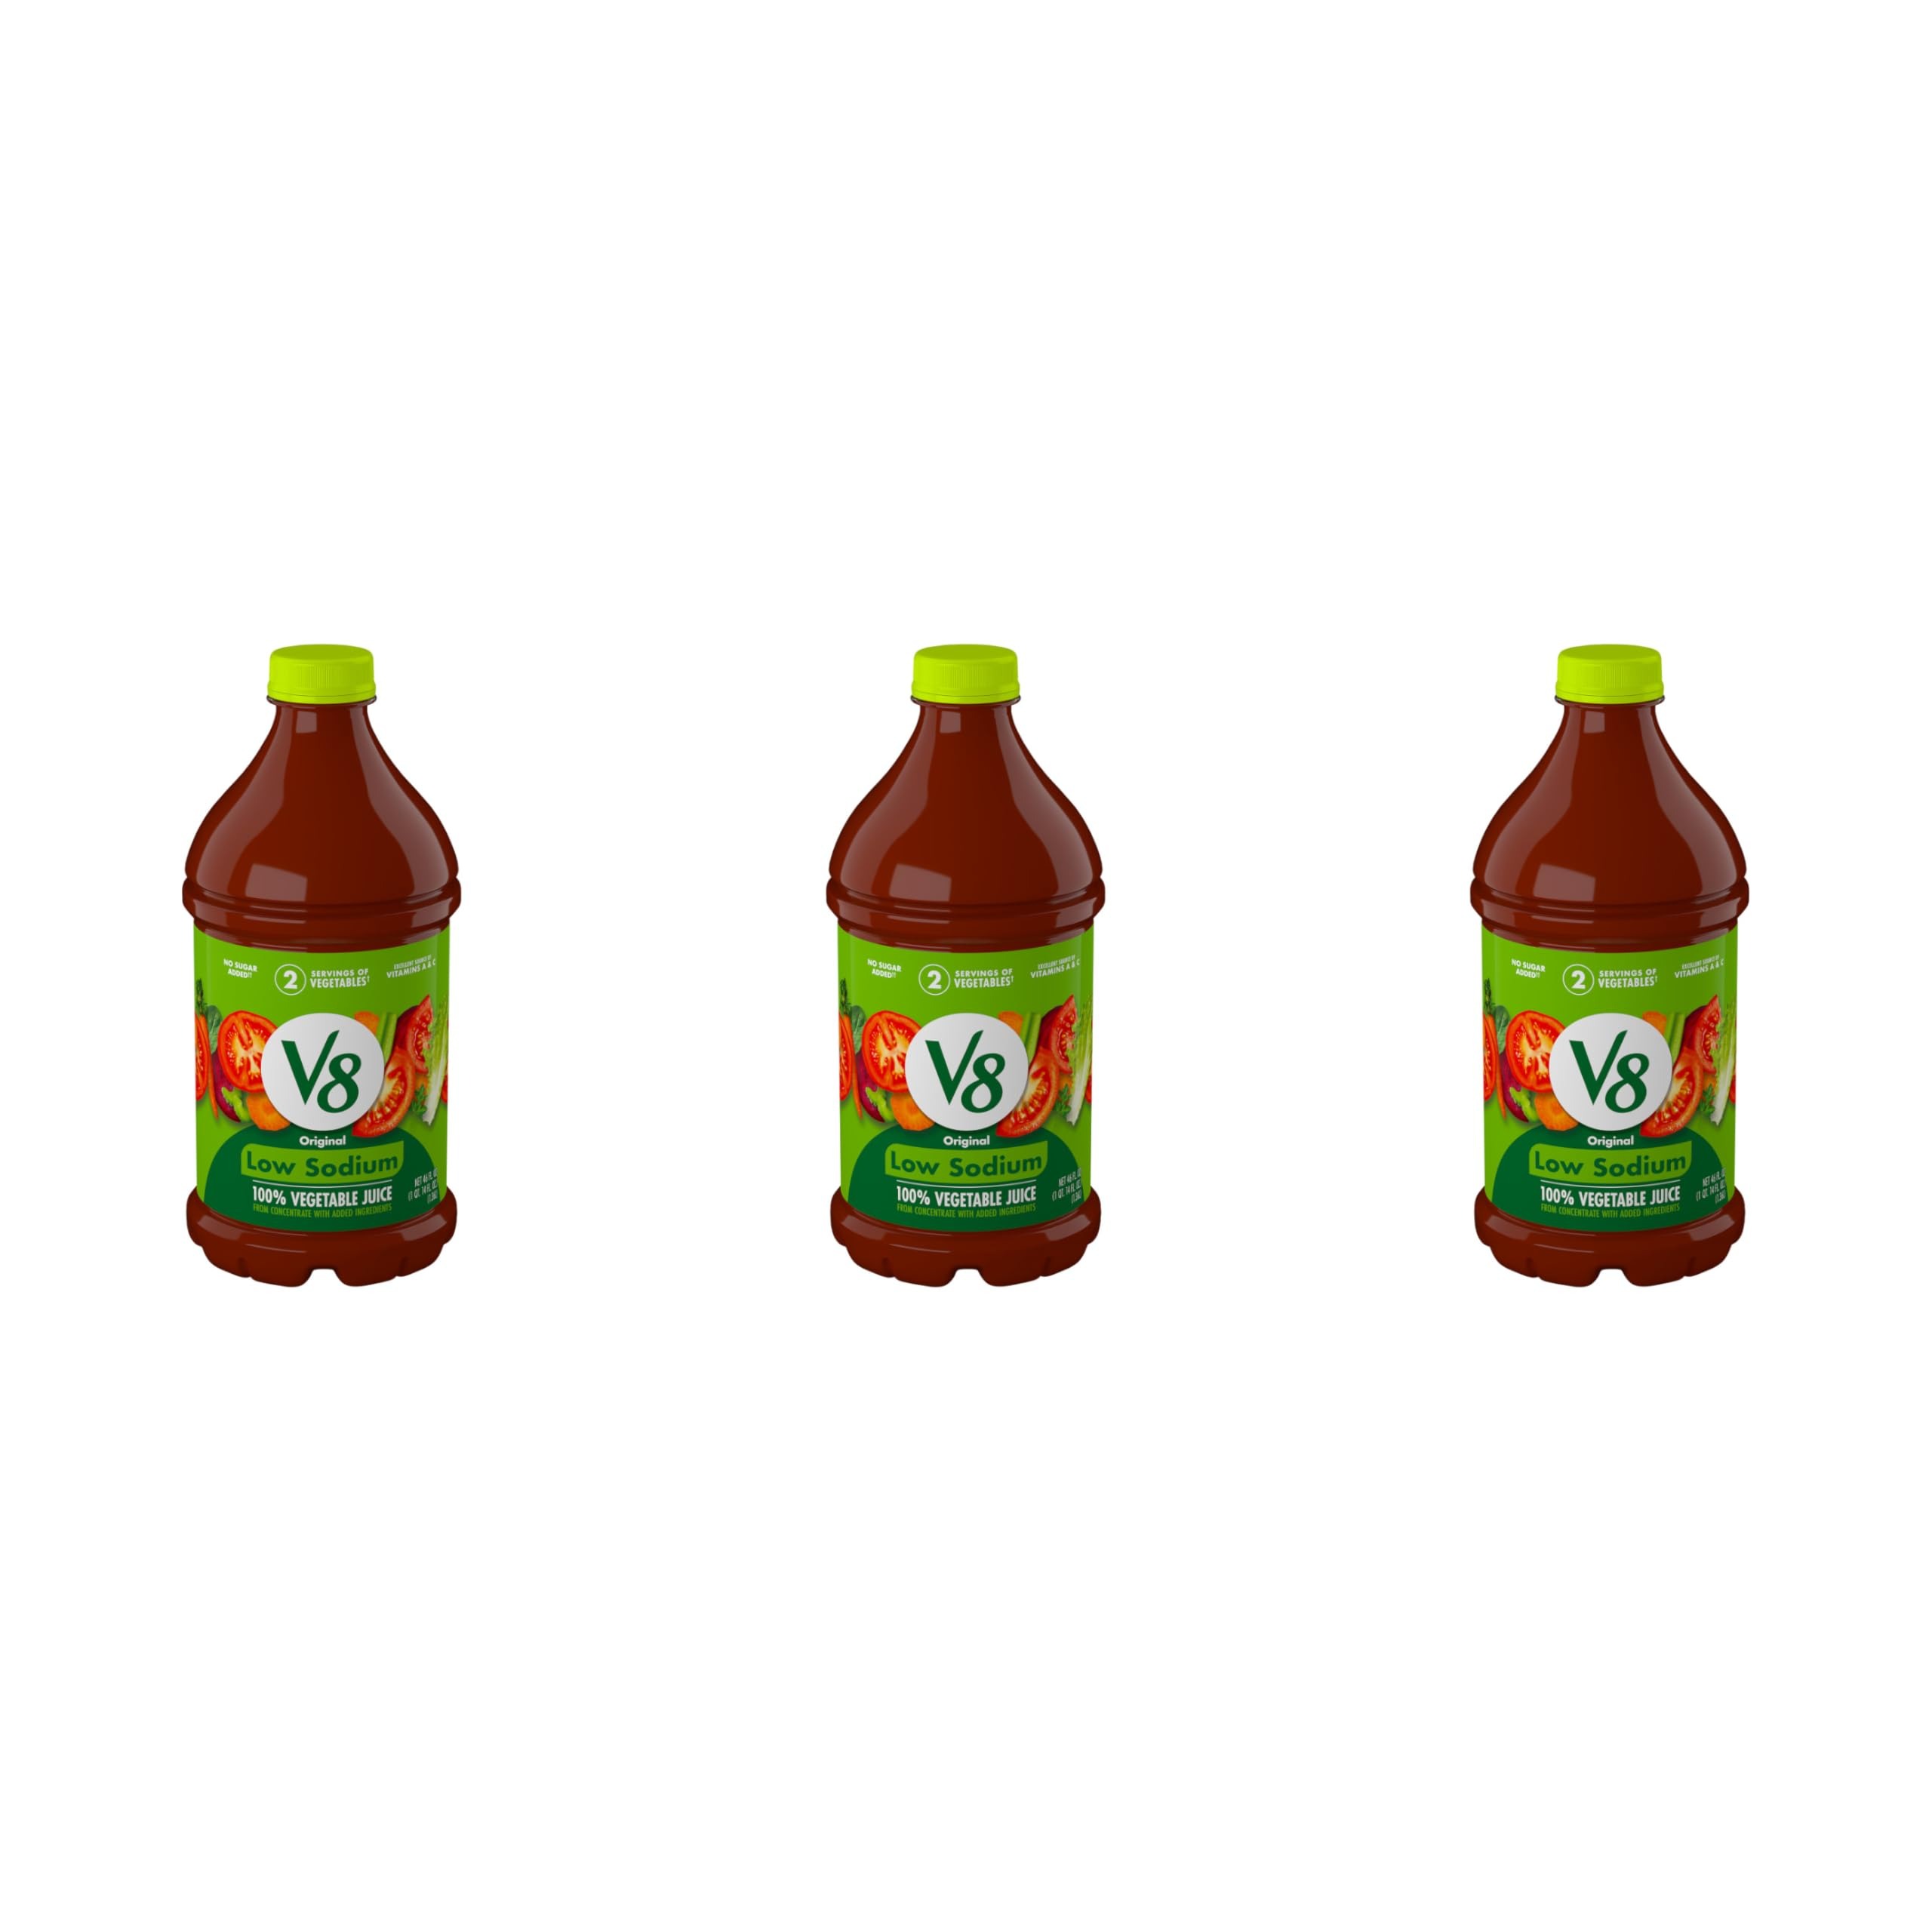
Item Name: V8 Low Sodium Original 100% Vegetable Juice, 46 fl oz Bottle (Pack of 3)
Bullet Point 1: The information below is per bottle only
Bullet Point 2: One (1) 46 fl oz bottle of V8 Low Sodium Original 100% Vegetable Juice
Bullet Point 3: A satisfying alternative to other juices made with concentrated tomato juice along with the juices of seven other vegetables
Bullet Point 4: Each 8 fl oz serving of this 100% juice contains 2 servings of vegetables and is an excellent source of Vitamins A and C
Bullet Point 5: Low sodium V8 juice with 78% less sodium than the original
Bullet Point 6: Gluten free and non GMO veggie juice with no sugar added* (*Not a low calorie food; see nutrition panel for sugar and calorie content)
Value: 138.0
Unit: Fl Oz

Price: 3.54